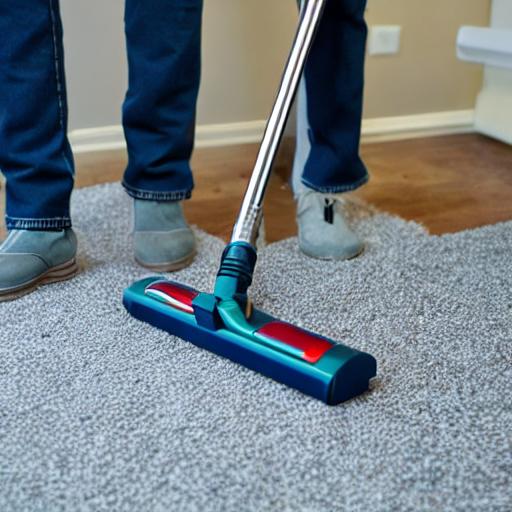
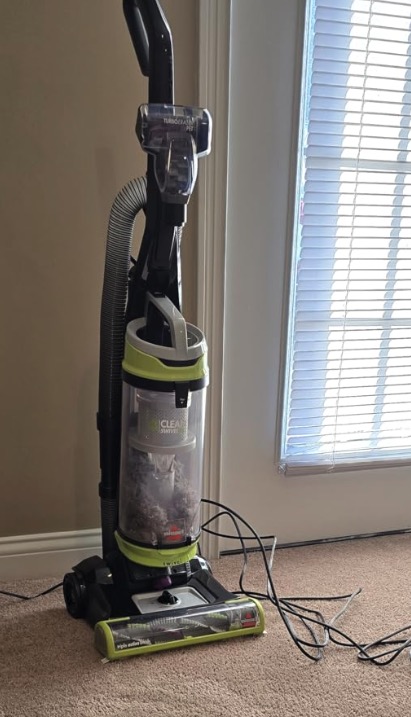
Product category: items_vacuum
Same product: no